Admiralty of Friesland

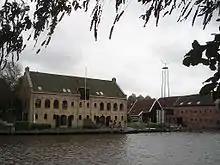
The Admiralty wharf at Dokkum

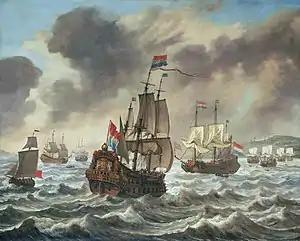
Before the Battle of the Downs, by Reinier Nooms

The Frisian Admiralty was initially housed in the old "raadhuis" (town hall) on the corner of Hoogstraat on the Lange Oosterstraat in the city of Dokkum. This building had been bought in 1589 by captain Tjaerd Tjebbes for the sum of 900 gold guilders.